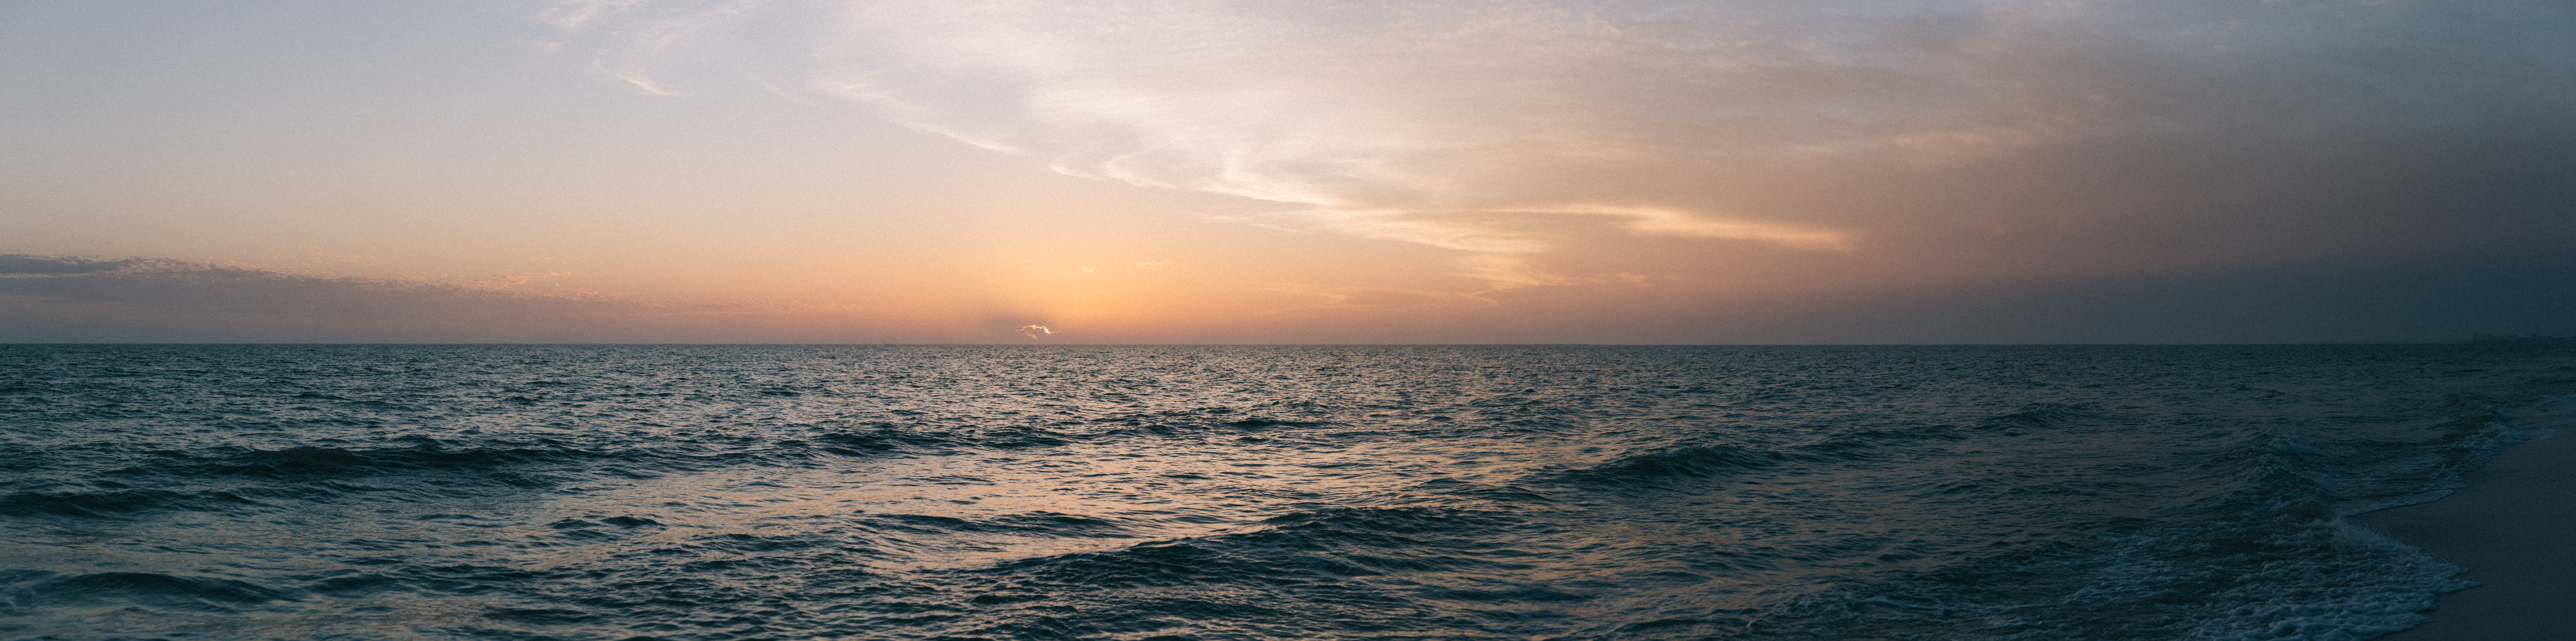
landscape, sea, coast, water, ocean, horizon, cloud, sky, sun, sunrise, sunset, sunlight, shore, wave, dawn, panorama, dusk, panoramic, weather, waves, afterglow, wind wave